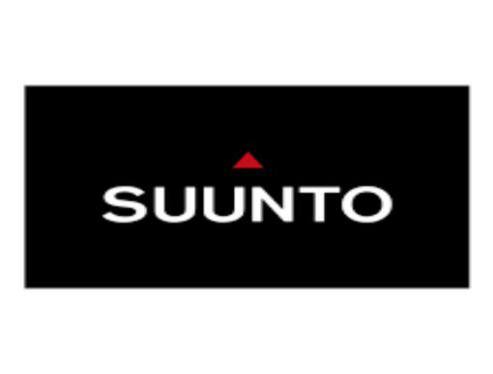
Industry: Clothes